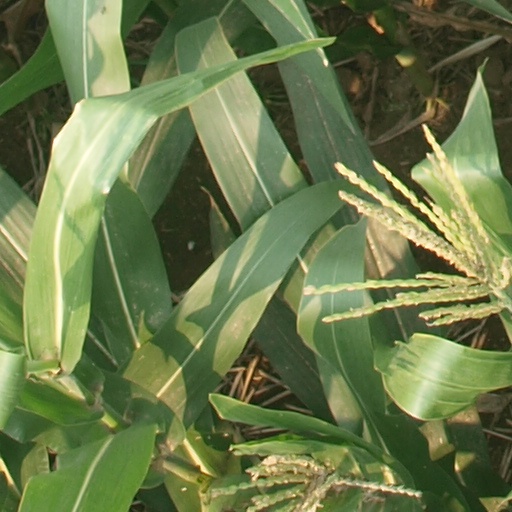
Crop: maize; corn